1st Army (Kingdom of Yugoslavia)

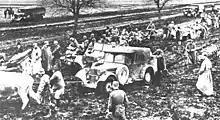
a black and white photograph of troops and animals pulling vehicles out of the mud

On the evening of 12 April, elements of the SS Motorised Infantry Division "Reich", under command of XLI Motorised Corps crossed the Danube in pneumatic boats and captured Belgrade without resistance. About the same time, most of the elements of XLVI Motorised Corps that were approaching Belgrade from the west were redirected away from the capital. Elements of the 8th Panzer Division did continue their thrust to capture the Sava bridges to the west of Belgrade, and entered the city during the night. The rest of the 8th Panzer Division turned southeast and drove towards Valjevo to link up with the left flank of the First Panzer Group southwest of Belgrade. The 16th Motorised Infantry Division was redirected south across the Sava, and advanced toward Zvornik.